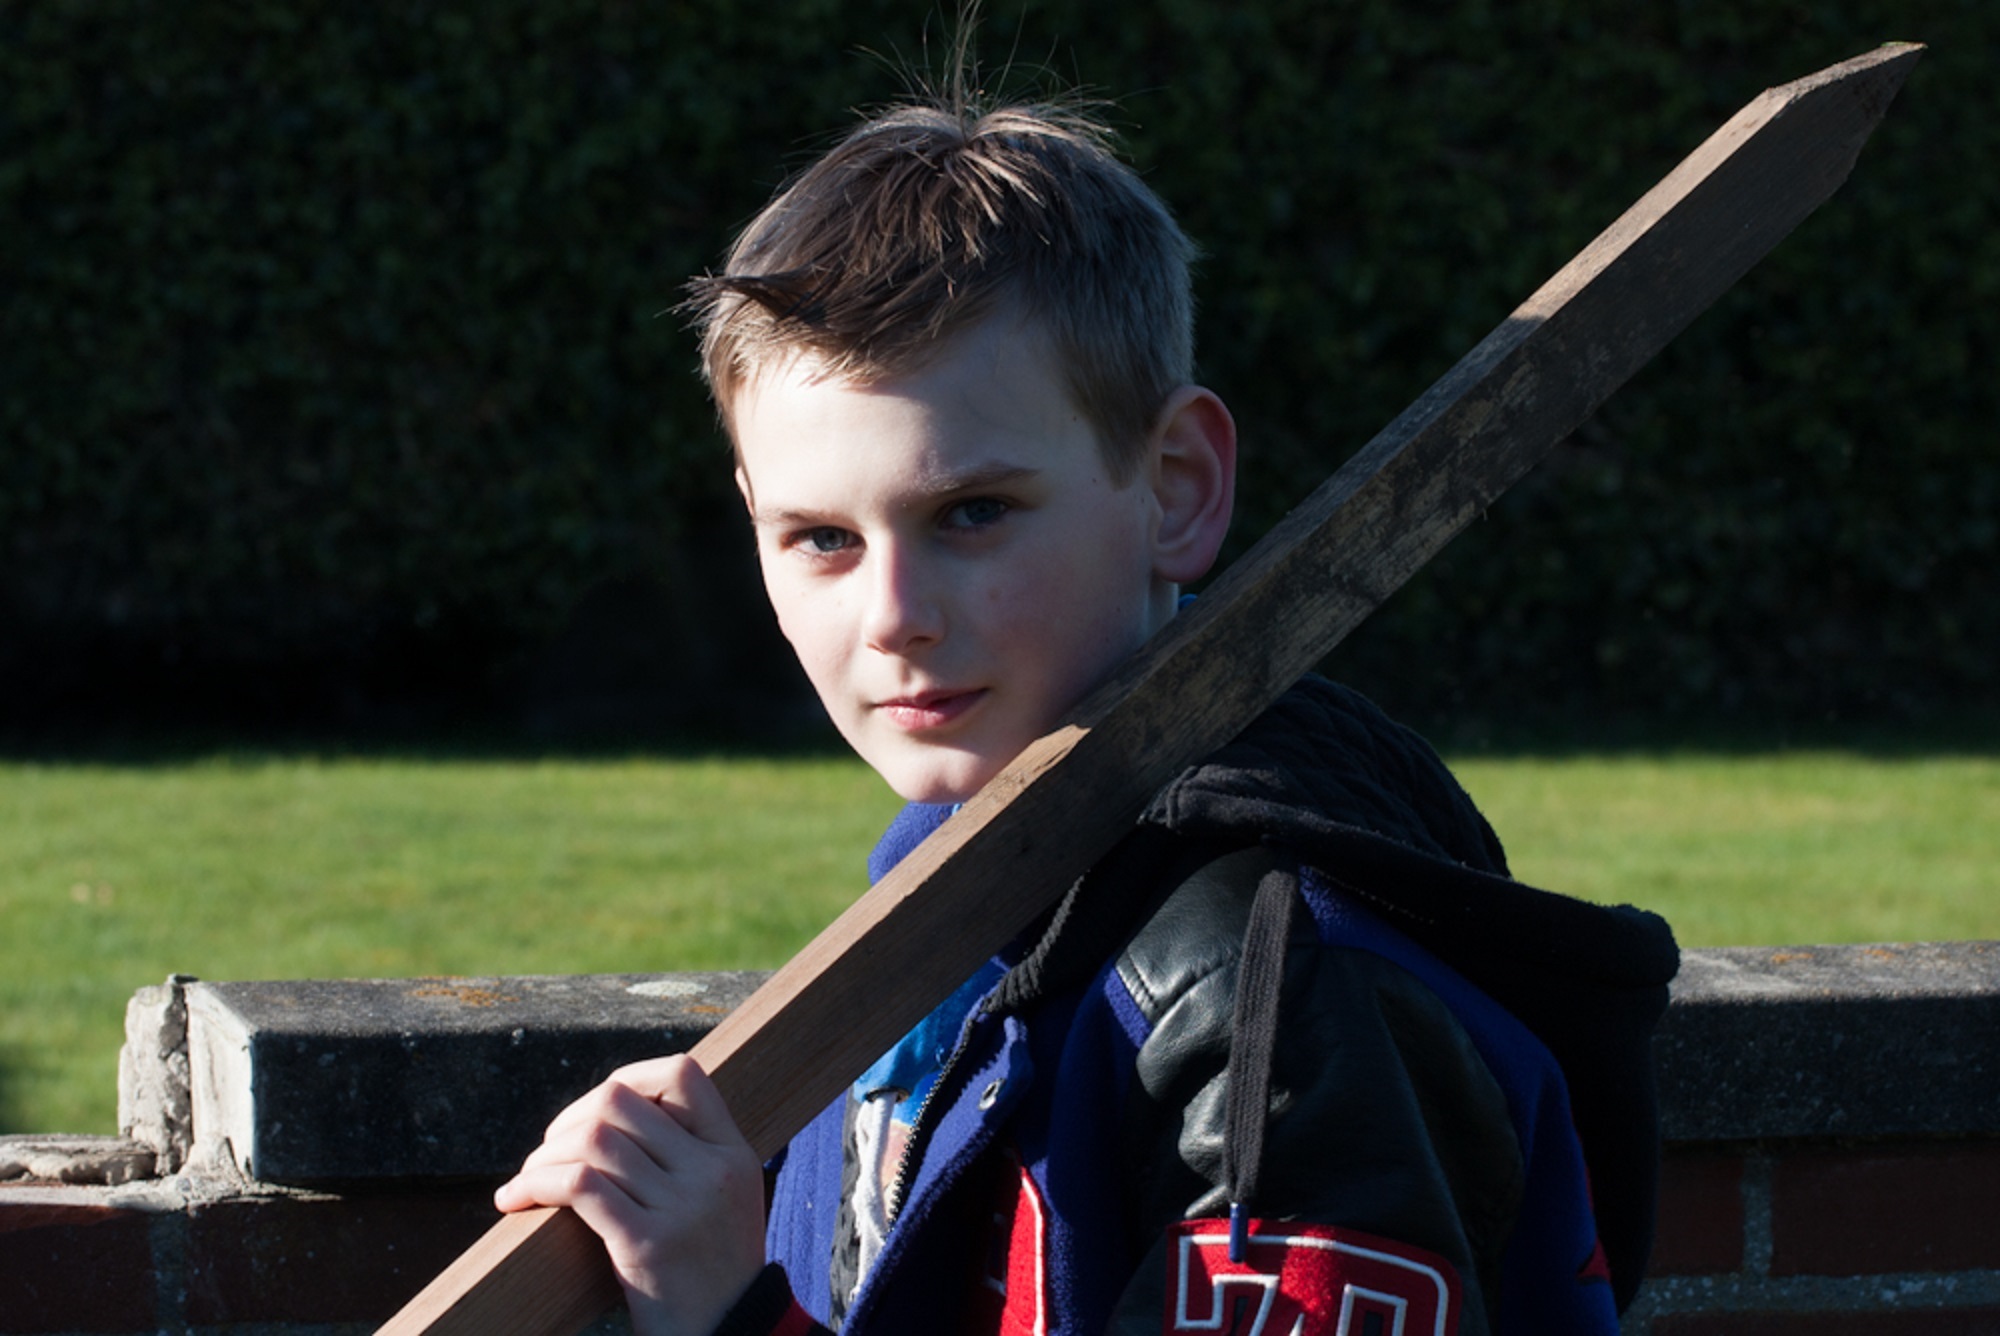
watch, man, outdoor, person, people, boy, male, waiting, model, young, youth, child, hat, crest, face, cool, short hair, teen, stick, tough